Vernersbridge railway station

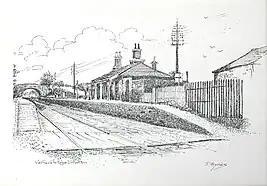
Drawing of Vernersbridge station when the railway was still open

The Portadown, Dungannon and Omagh Junction Railway (PD&O) opened the station in 1858 as Verner's, named after local landowner William Verner. Mr Verner did not want a standard PD&O station building as at and , so at his request Verner's station was built to match his home at Churchill. The station had no signal box and its signals were worked by a ground frame.